Levenhall Links

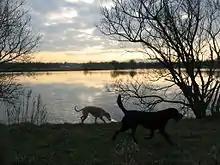
Levenhall boating lake

Levenhall Links is a coastal, industrial, and recreational area at Musselburgh, East Lothian, Scotland, UK; it is adjacent to Musselburgh Racecourse, Morrison's Haven and Prestongrange Industrial Heritage Museum. Its western boundary is the River Esk and its eastern is at Morrison's Haven.